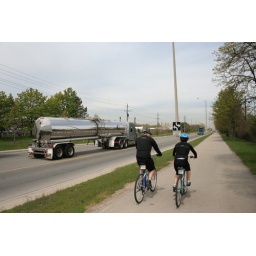
Colin and Carol are overtaken by a shiny truck